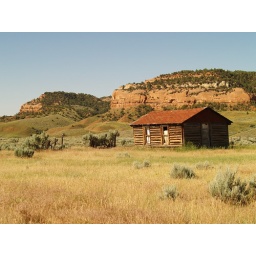
The old Greet School house rests in retirement below the red bluffs called chugwaters near Ten Sleep, Wyoming